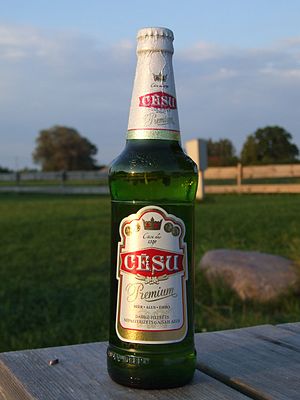
Cēsu Alus
Cēsu Alus på flaske
Cēsu Alus er et bryggeri og producent af alkoholiske drikkevarer i Cēsis i det nordøstlige Letland. Da bryggeriets rødder menes at datere sig tilbage til 1590, anses Cēsu Alus for at være det ældste bryggeri i Baltikum og i Norden.